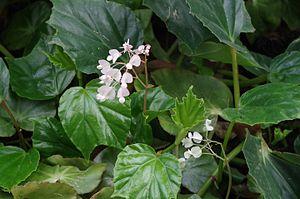
Convolvulacea - Kew Gardens
Begonia convolvulacea est une espèce de plantes de la famille des Begoniaceae. Ce bégonia grimpant vivace est originaire du Brésil.